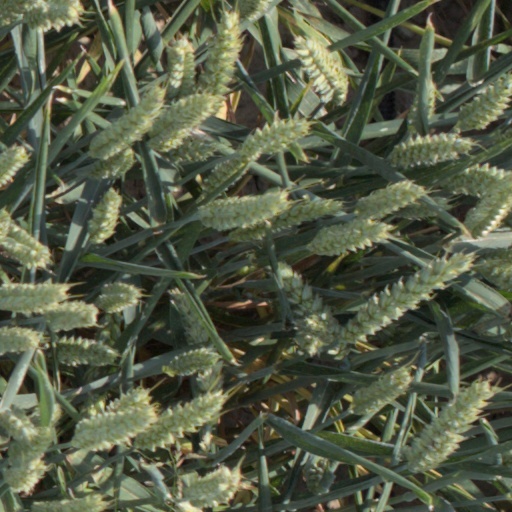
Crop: wheat